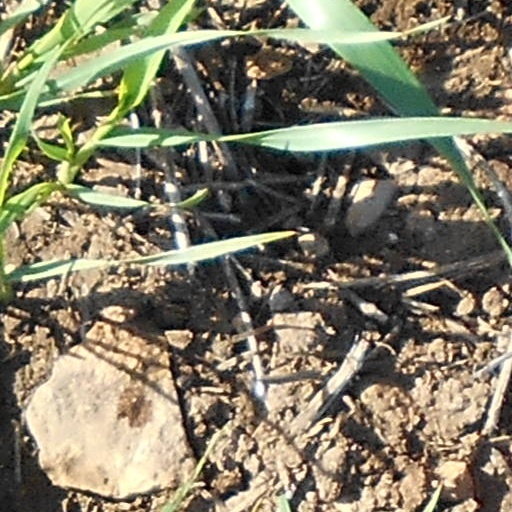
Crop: wheat